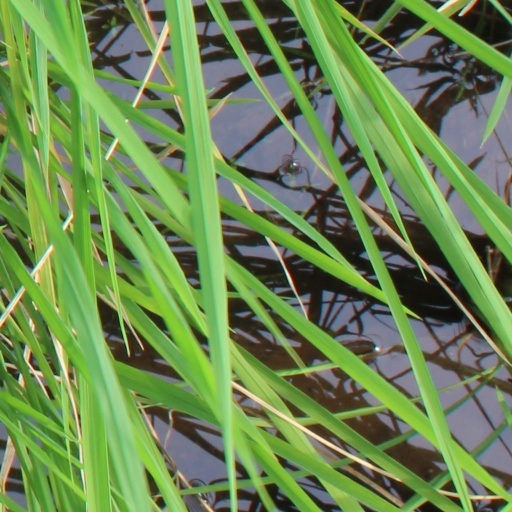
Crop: rice